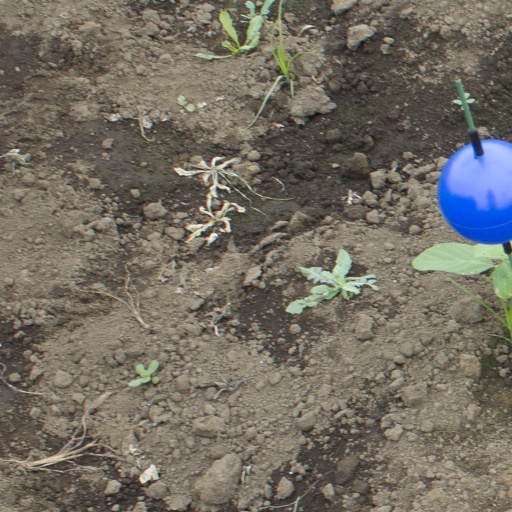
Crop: soybean